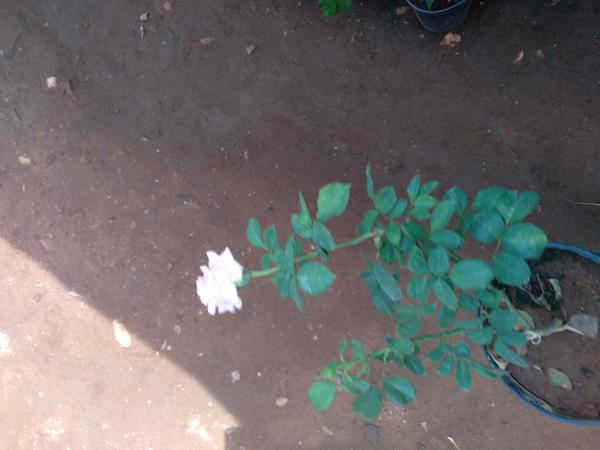
Plant: Rose